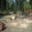
Label: forest